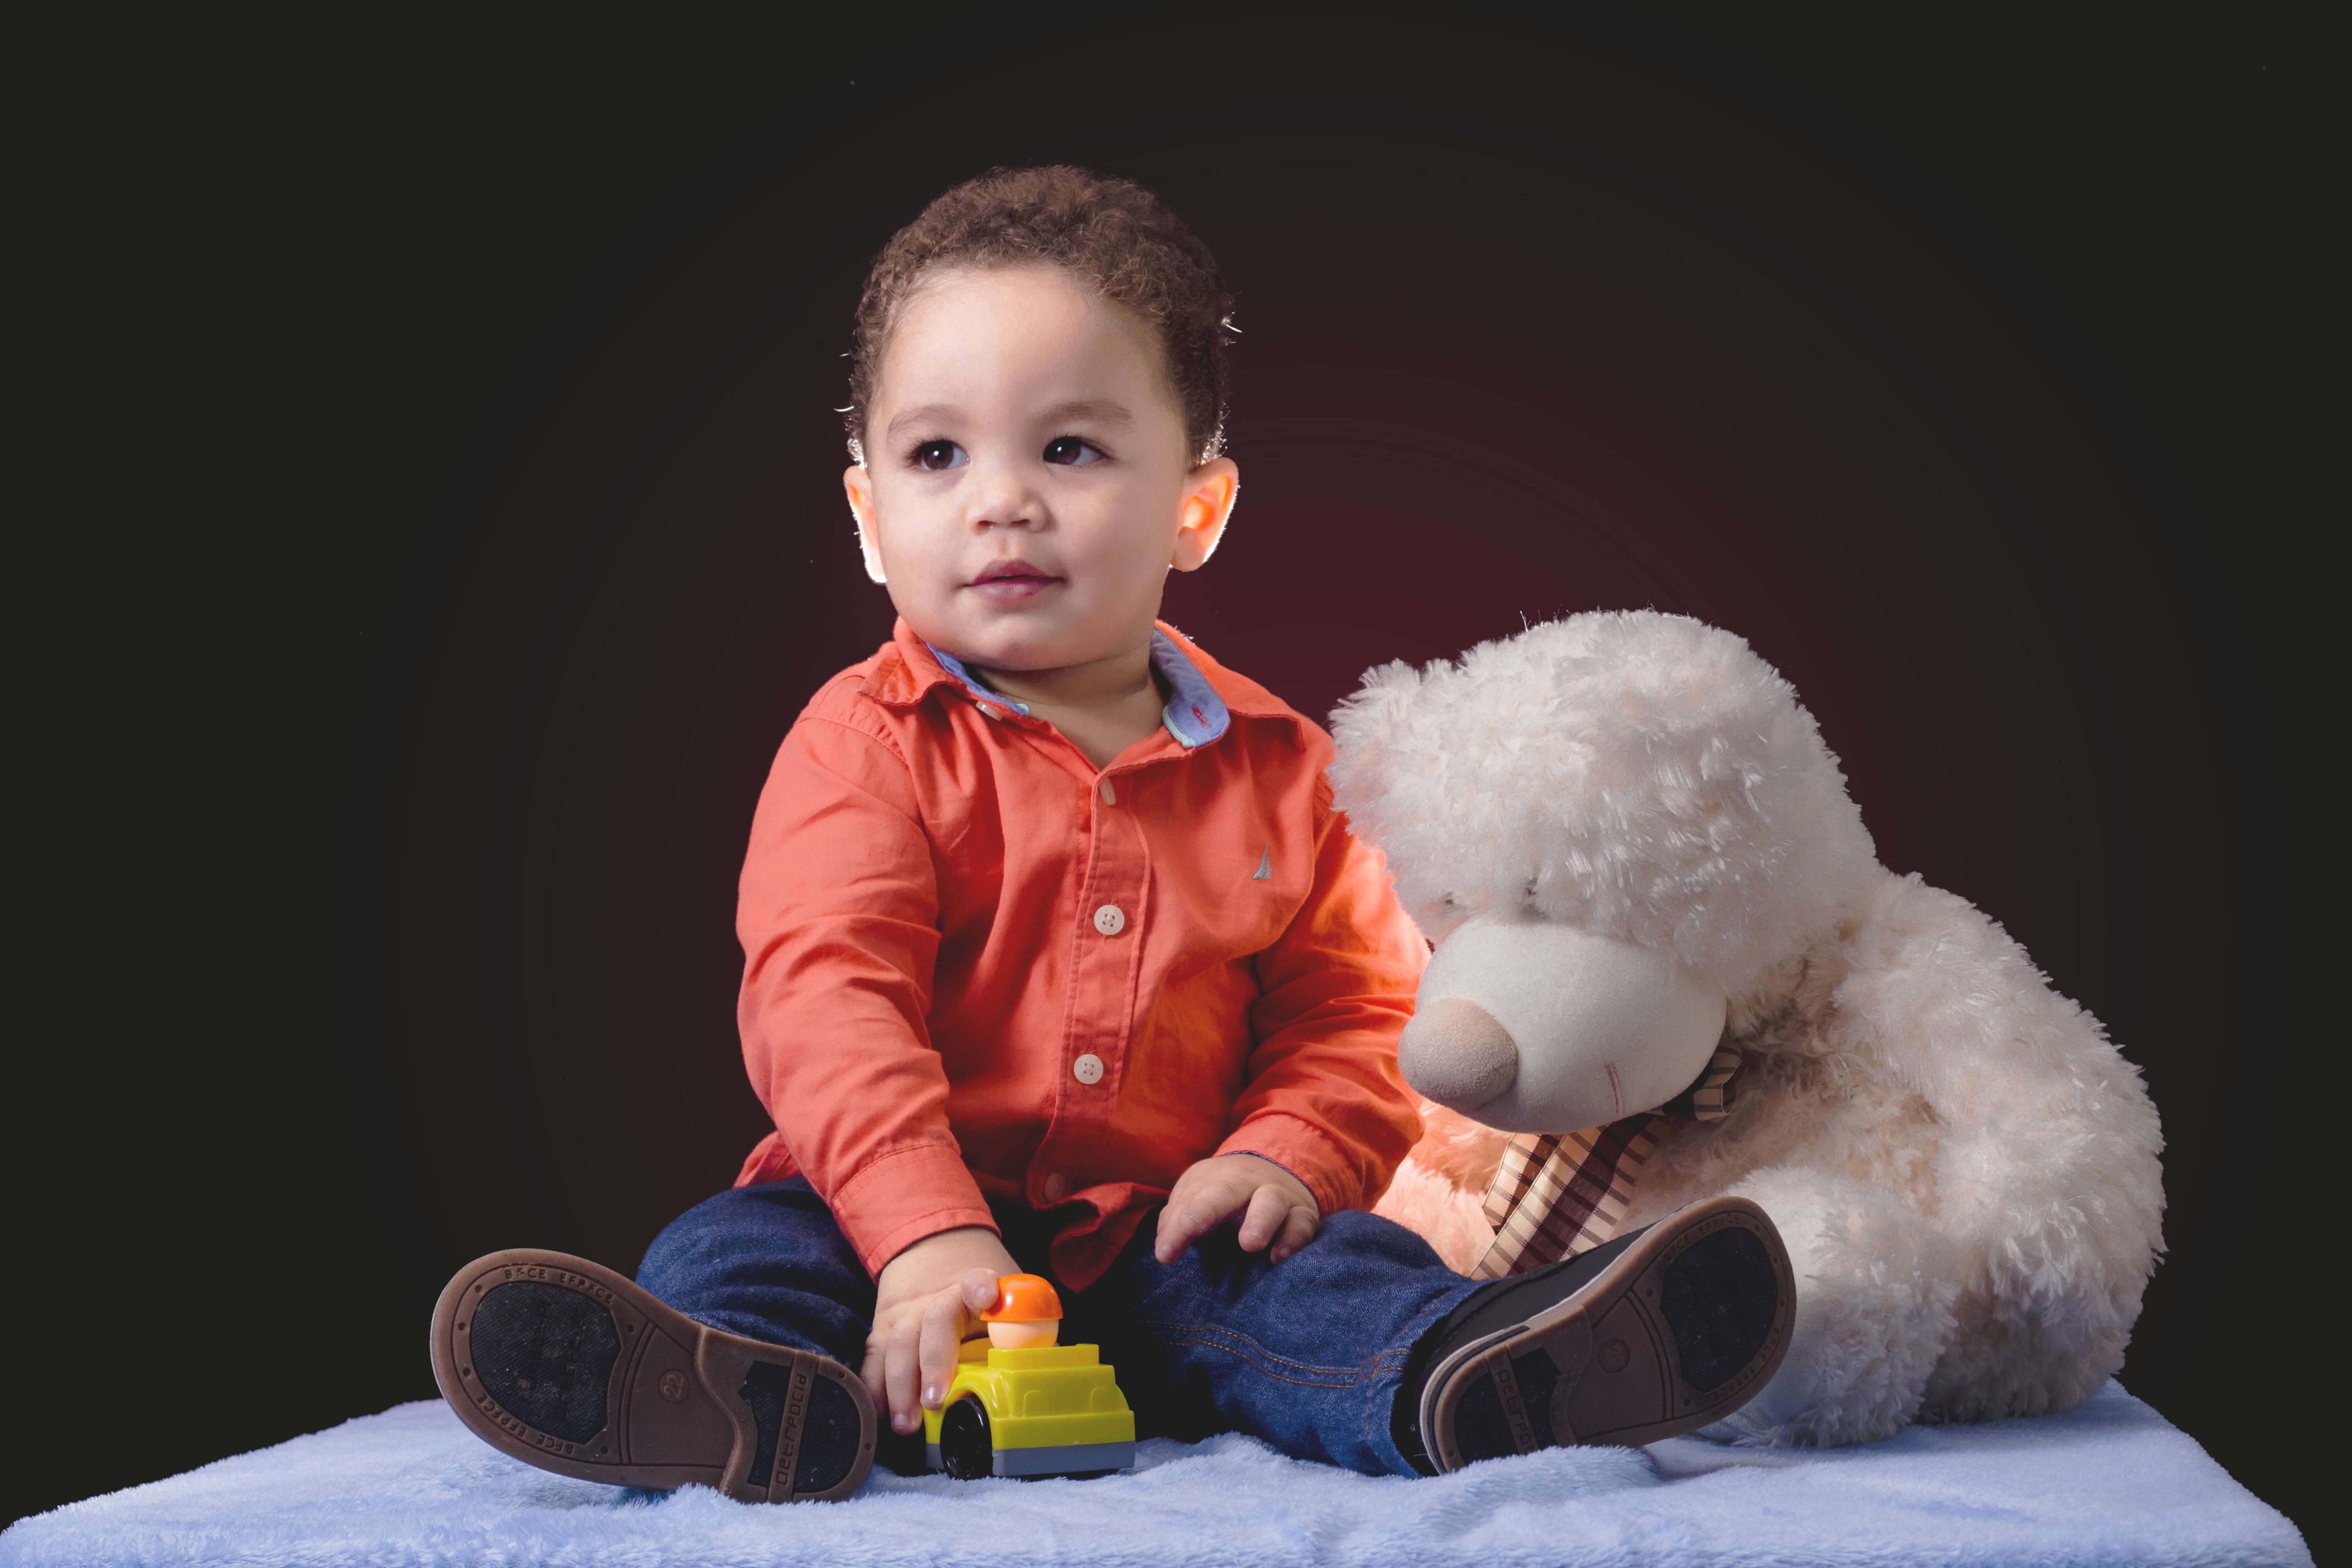
person, people, girl, play, male, portrait, sitting, natural, small, kiss, child, toy, smile, son, face, happy, infant, toddler, new born, brothers, teddy, nene, bebe, alegre, male and female, mami, breast arms, apludiendo, nieto, infante, human positions